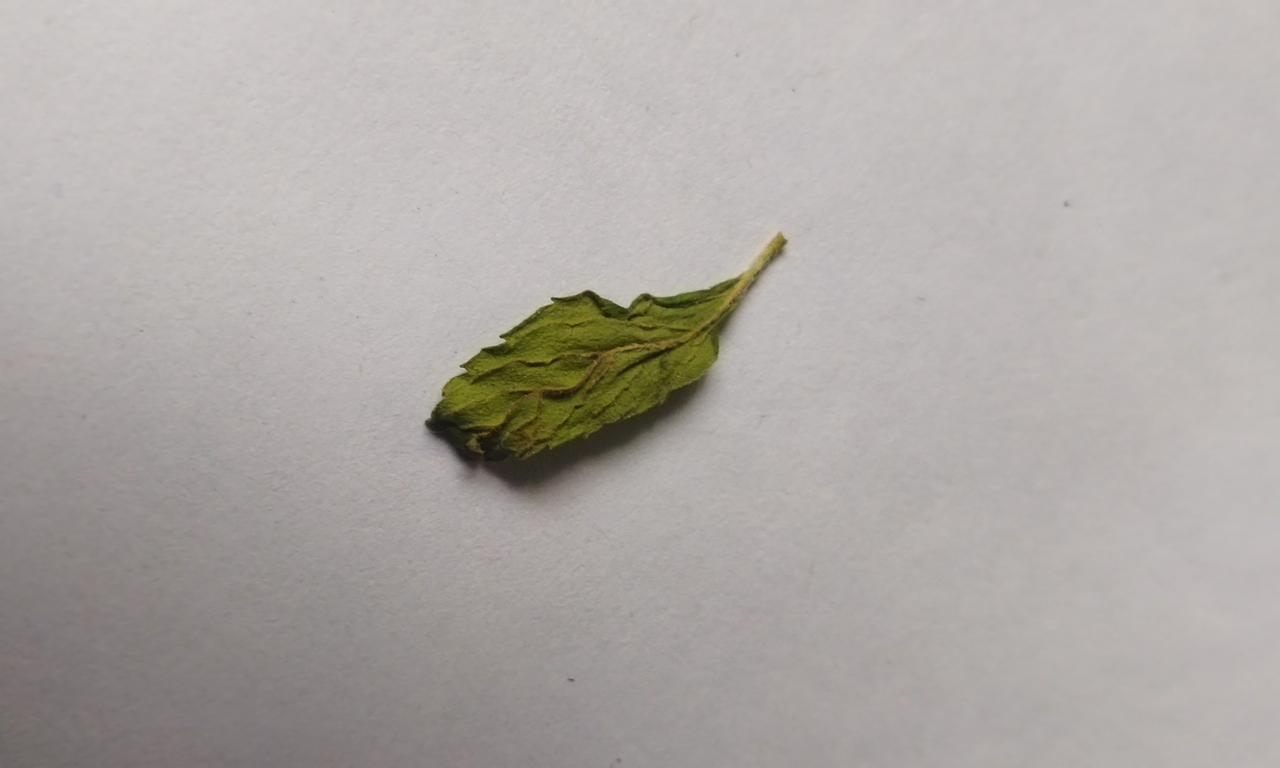
Label: Dried